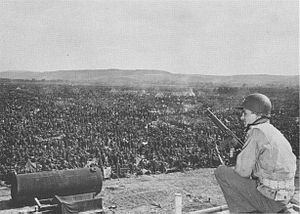
Ruhrkedlen
En amerikansk soldat bevogter tyske soldater, som er taget til fange i Ruhrkedlen.
Ruhrkedlen er betegnelsen for et omringningsslag som foregik i og omkring Ruhr-distriktet i Tyskland i marts-april 1945. Slaget markerede i praksis afslutningen på den organiserede modstand på Vestfronten under 2. verdenskrig. Ved slagets afslutning var over 300.000 tyske soldater blevet taget til fange